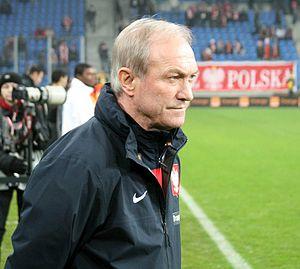
Franciszek Smuda, né le 22 juin 1948 à Lubomia, est un footballeur polonais. Après avoir occupé le poste de défenseur, il s'est reconverti dans le métier d'entraîneur, et occupe aujourd'hui cette fonction au Górnik Łęczna. Il possède également la nationalité allemande.
L'équipe de Pologne de football est l'équipe nationale qui représente la Pologne dans les compétitions internationales masculines de football, sous l'égide de la fédération polonaise de football. Elle consiste en une sélection des meilleurs joueurs polonais.